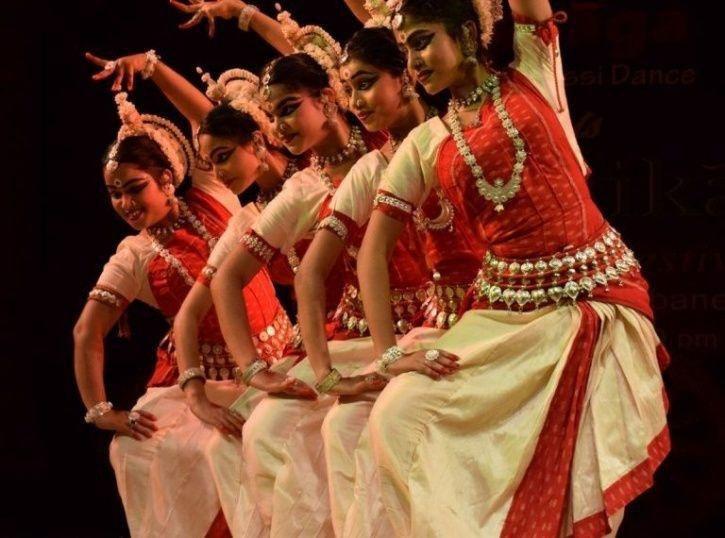
Dance form: odissi